Sister chromatids

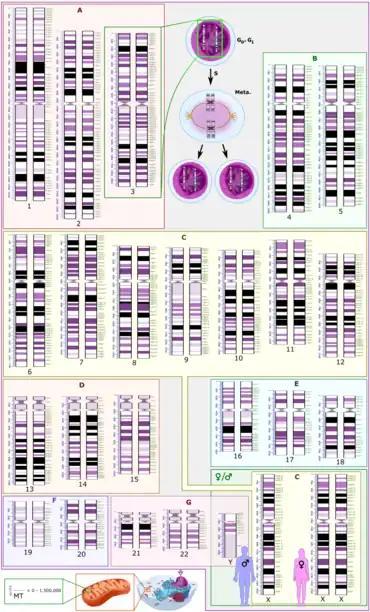
Schematic karyogram of a human, showing a diploid set of chromosomes as seen in the G and G phases of the cell cycle (before DNA synthesis), including the chromosome 3 pair to the left in blue box at top center. To the right in that box, it also shows the chromosome 3 pair after DNA synthesis but before cell division (including the G phase and metaphase), wherein each paired "chromosome arm" is a sister chromatid.

A sister chromatid refers to the identical copies (chromatids) formed by the DNA replication of a chromosome, with both copies joined together by a common centromere. In other words, a sister chromatid may also be said to be 'one-half' of the duplicated chromosome. A pair of sister chromatids is called a dyad. A full set of sister chromatids is created during the synthesis (S) phase of interphase, when all the chromosomes in a cell are replicated. The two sister chromatids are separated from each other into two different cells during mitosis or during the second division of meiosis.